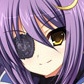
Portrait style: Anime Portrait